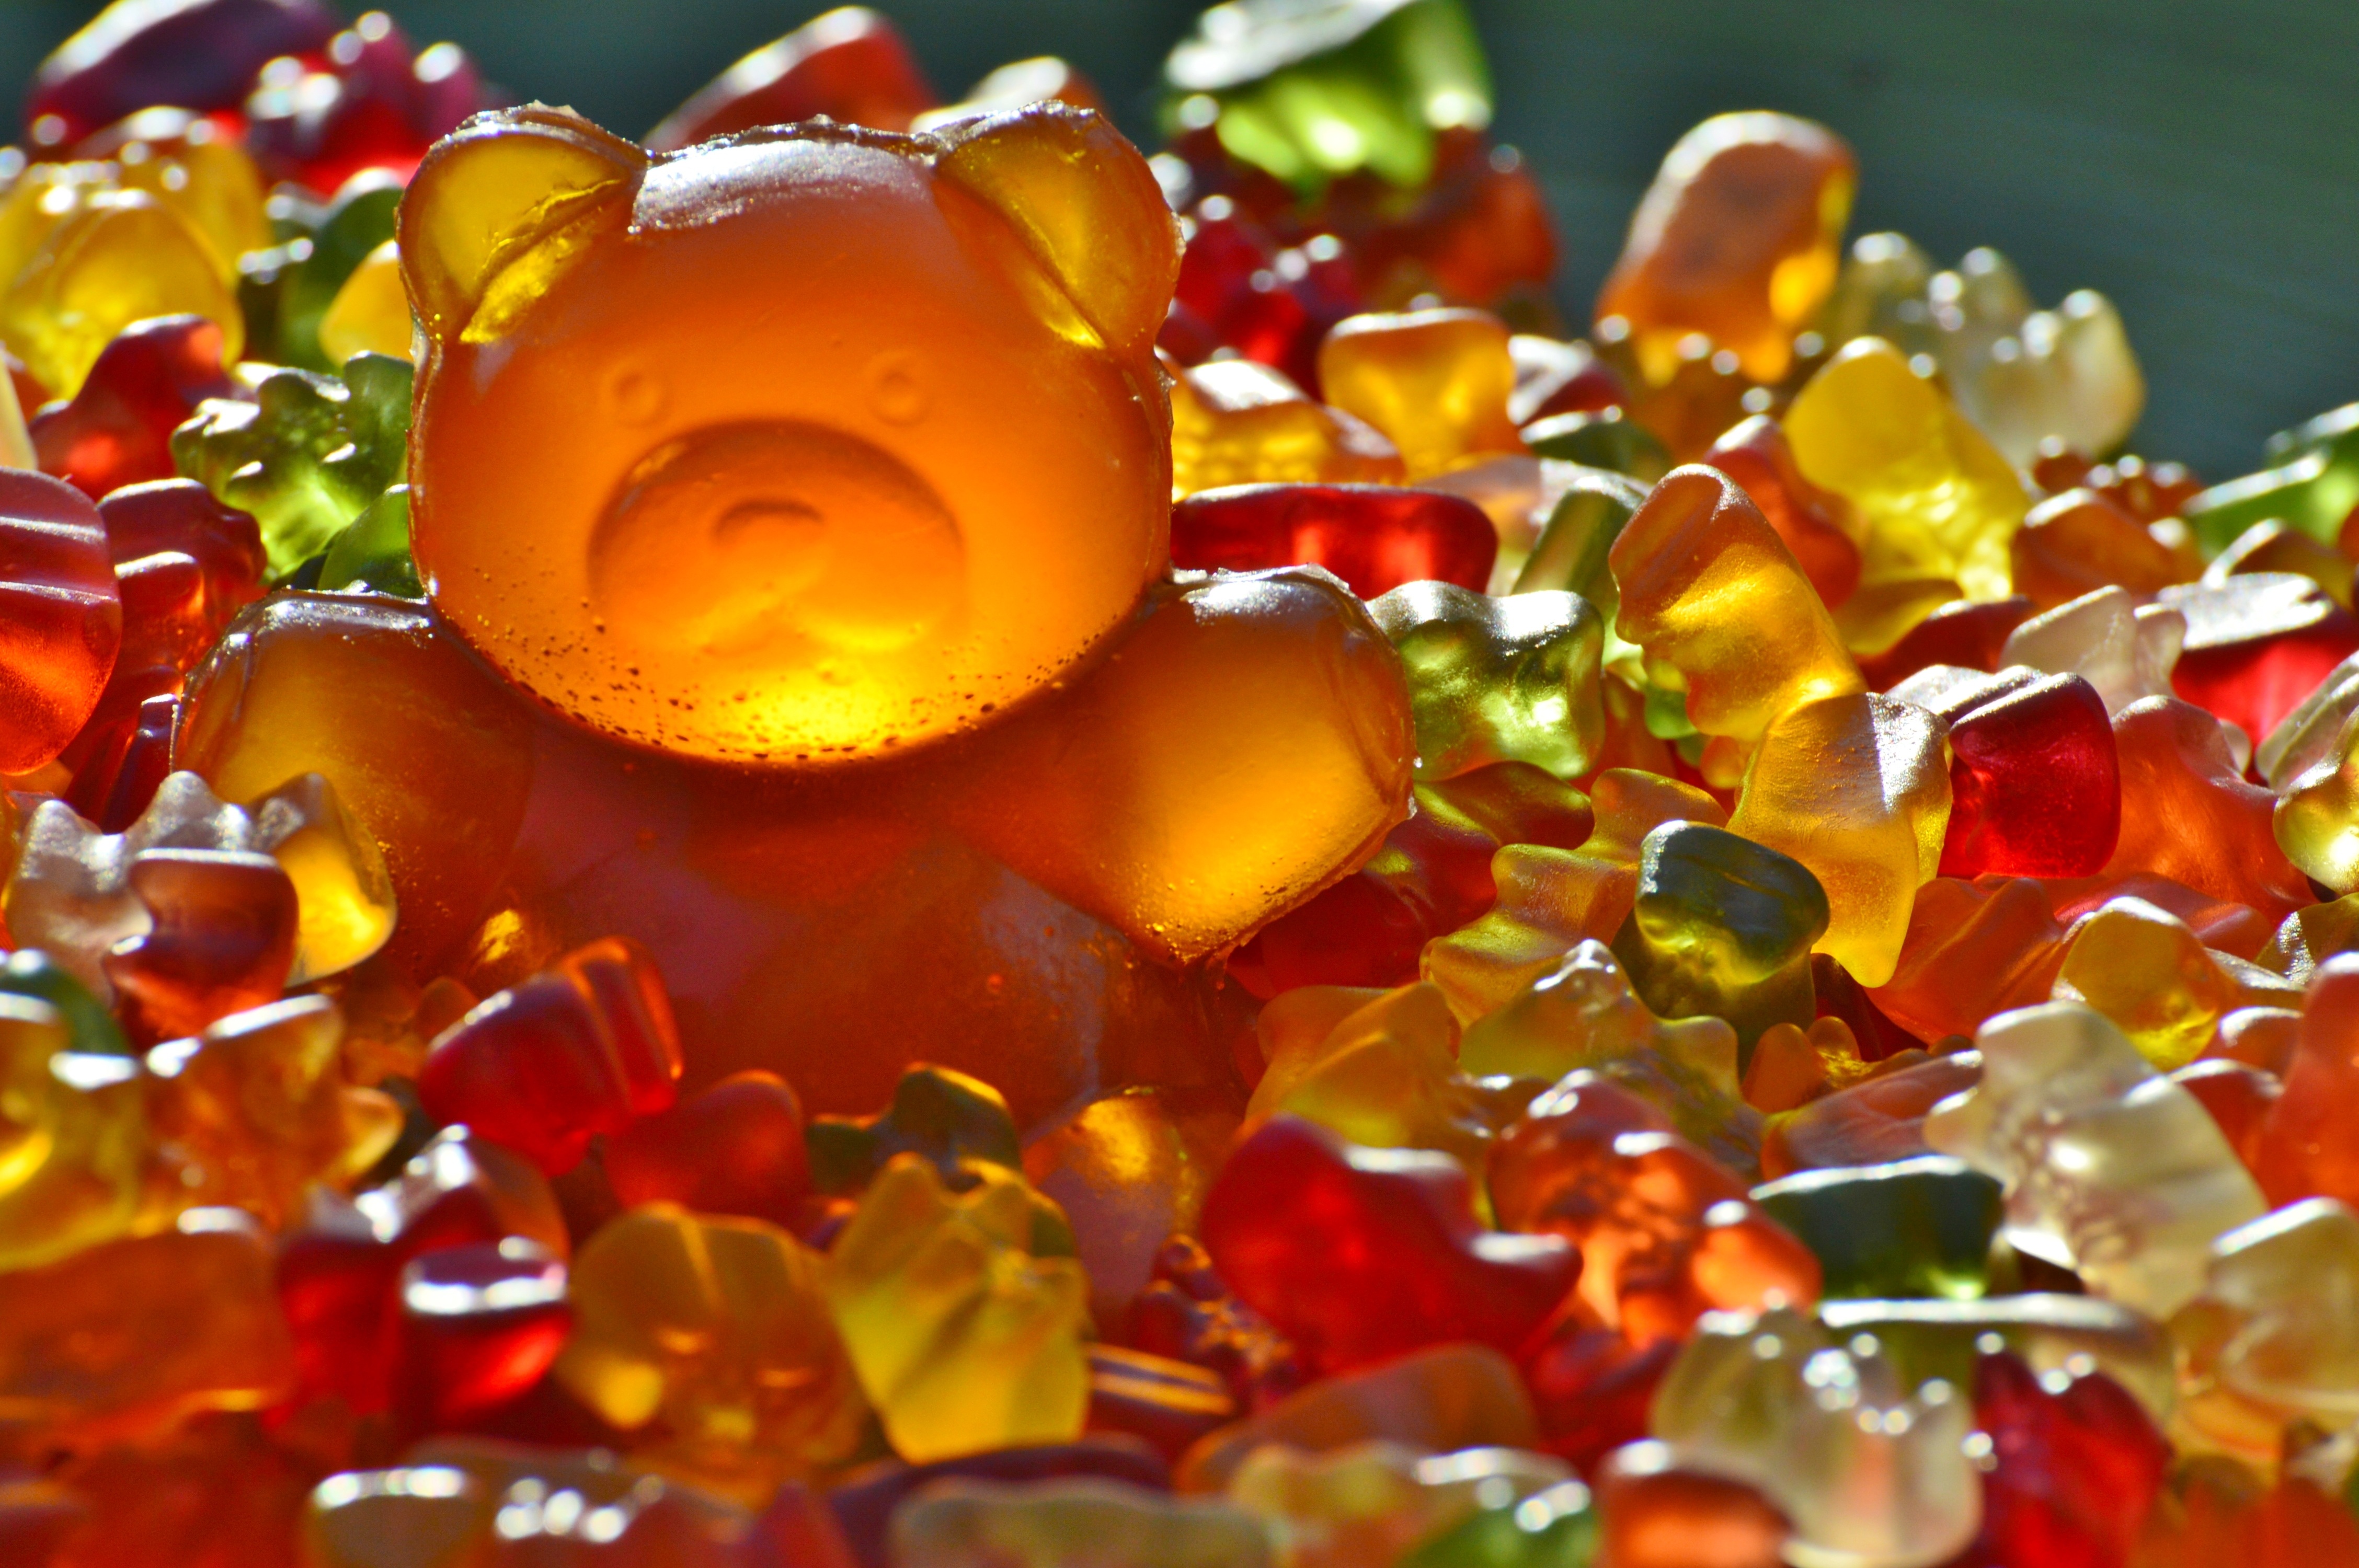
plant, sweet, leaf, flower, petal, bear, red, color, autumn, colorful, yellow, flora, delicious, close up, brand, children, sugar, sweetness, macro photography, nibble, haribo, gummib rchen, gummi bears, giant rubber bear, gummib r, fruit gums, fruit jelly mix, fashion accessory